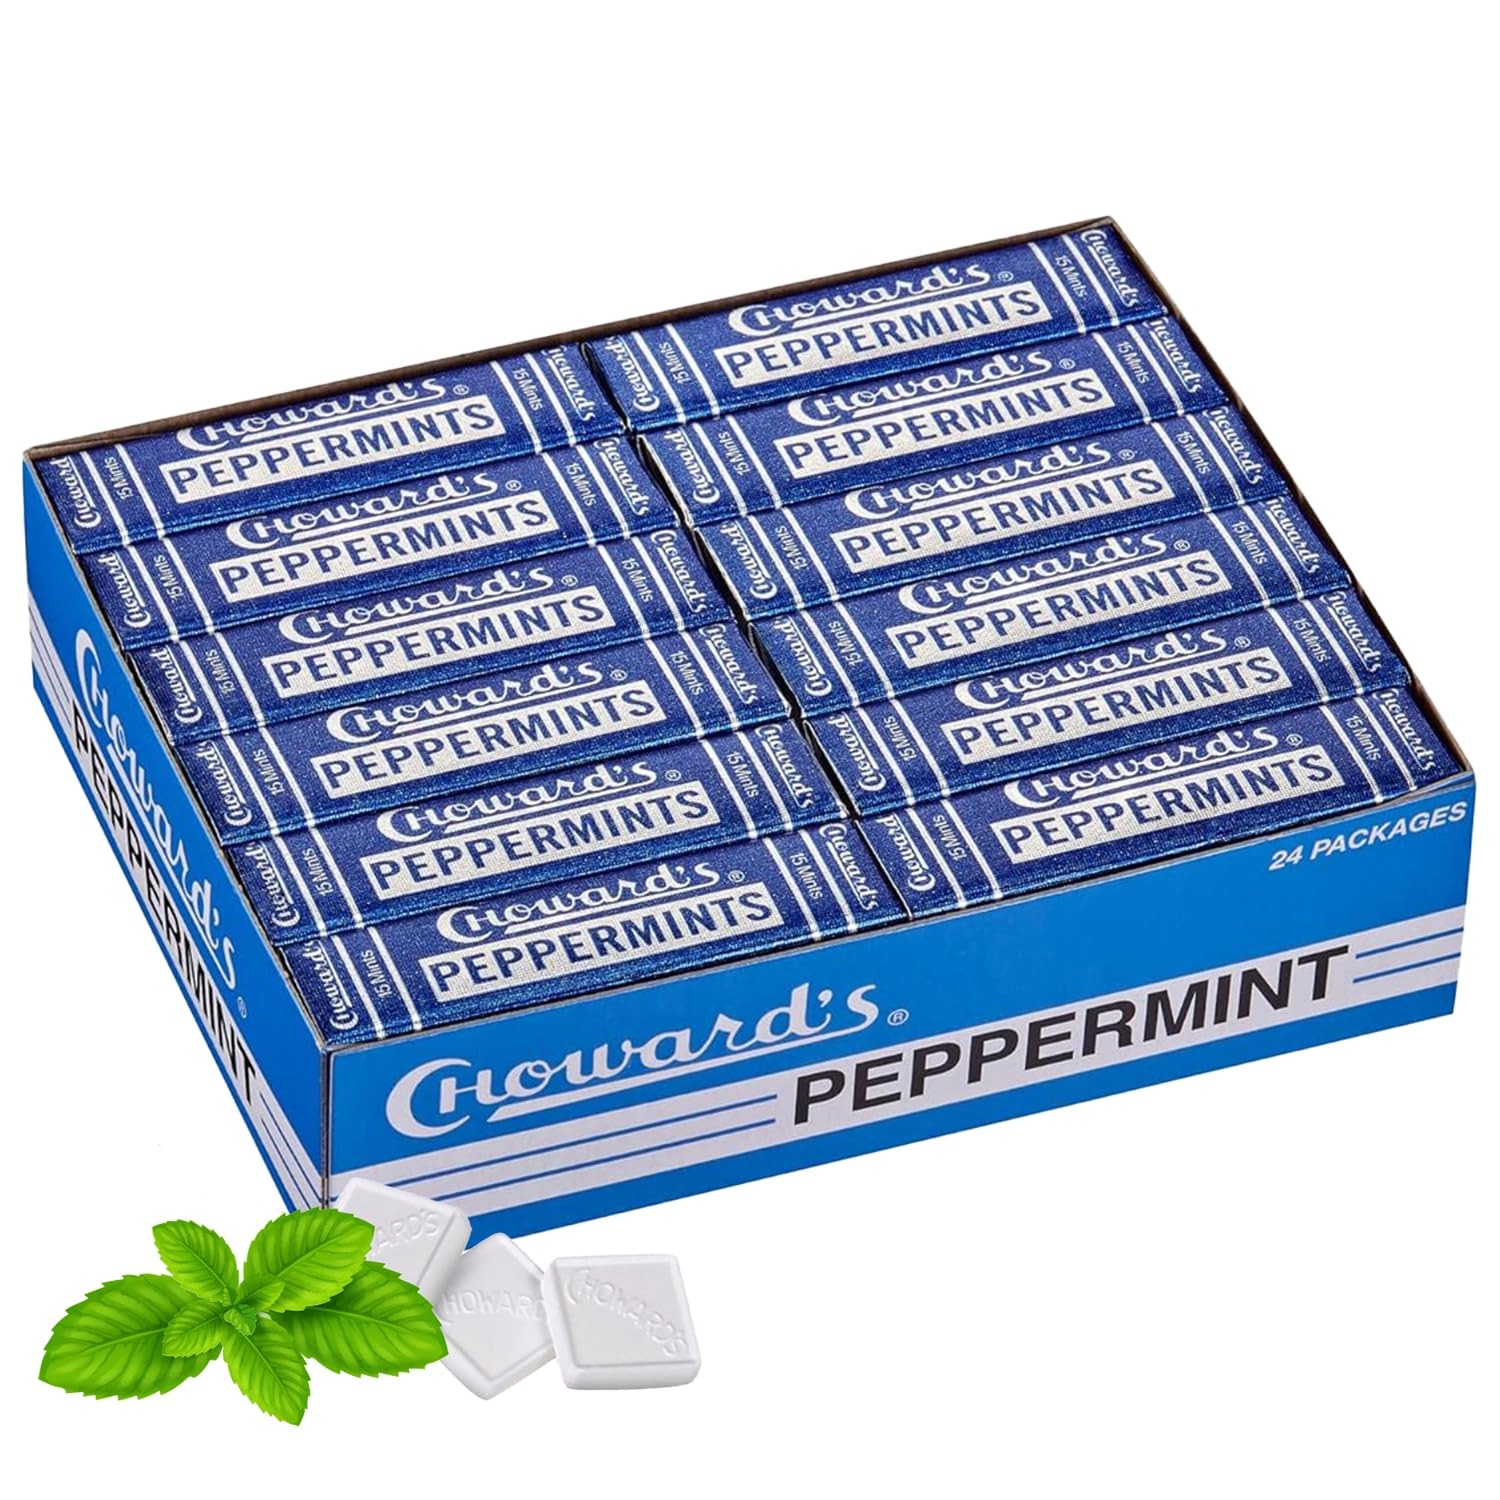
Item Name: Choward's Peppermint Candy | Bold Aromatic Flavor | Perfect for Snacks in Lunchboxes, Travel, Sharing, and Gifting | Nostalgic Vintage Candy | Pack of 24 (15 Mints Per Package, 24 Packages Per Box)
Bullet Point 1: Timeless Flavor and Fragrance: Since 1934, these vintage candies have been a beloved classic, celebrated for their bold and aromatic fragrance paired with a delightful, long-lasting flavor; Each piece delivers a nostalgic journey through a truly distinctive taste, making it perfect for fans of peppermints candy
Bullet Point 2: Crafted with Quality Ingredients: For nearly a century, these mint candies have been thoughtfully made with premium ingredients; Each serving contains just 20 calories, and 0g of fat delivering a cool and refreshing mint taste; This perfect balance of quality and care creates a timeless flavor that fans of vintage candy love
Bullet Point 3: Stay Cool and Confident: Enjoy these mint candies as a quick solution for fresh breath after meals, a refreshing pick-me-up during busy office hours, or a calming treat on hectic travel days; Perfect for keeping in your bag or desk, these breath mints offer an effortless way to stay fresh and energized, whether you’re at work, traveling, or simply on the go
Bullet Point 4: Perfect for Sharing and Gifting: Beautifully wrapped and irresistibly flavorful, these peppermints are ideal for sharing with friends and family; Whether it’s a party favor, part of a gum pack, or a thoughtful addition to your box of candy, these versatile treats are perfect for keto diet, snacks in lunchboxes, pockets, goodie bags, and birthday parties, bringing joy to any occasion
Bullet Point 5: Package Contents: Choward's Peppermint Candy - Pack of 24 (15 Mints Per Package, 24 Packages Per Box)
Product Description: <p>Choward's Peppermint Candy offers a delightful blend of sophistication and nostalgia in every bite. These uniquely flavored mint candies provide a harmonious combination of floral and fresh mint notes that set them apart from conventional confections. Conveniently packaged for freshness, these candies are easy to carry and perfect for enjoying at work, during travel, or as part of a candy assortment for special gatherings. Whether savored as an after-meal refresher or a midday indulgence, these vintage candies cater to diverse preferences with their timeless appeal. With nearly a century of history, this candy is more than just a treat - it&rsquo;s a symbol of quality and tradition, lovingly crafted for those who appreciate the finer details in their confections.</p> <p><strong>Choward's Peppermint Mint Features</strong><br />Unique And Aromatic Fragrance With Bold Flavor<br />Thoughtful Packaging For Lasting Freshness<br />Perfect For Sharing With Family And Friends<br />Ideal For Gifting And Special Occasions<br />Nearly A Century Of Confectionery Tradition<br />Made In The USA With Care And Quality</p> <p><strong>Who are we</strong>: At C. Howard Company Inc., we celebrate a legacy of unique and delightful confections that began in New York City in the early 1930s. Founded by Charles Howard, our journey started with the creation of Choward's Violet, a distinctively flavored mint. Over the decades, we have expanded our line to include Peppermints, Spearmints, Lemon Mints, and the iconic Choward's Scented Gum. As a family-operated company, we remain dedicated to manufacturing the original line of quality products that have delighted generations of customers across the United States, Bermuda, and Puerto Rico.</p>
Value: 21.52
Unit: Ounce

Price: 21.97